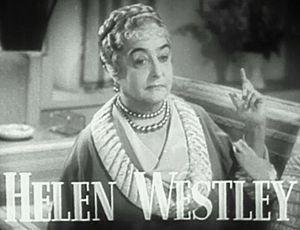
Helen Westley est une actrice américaine, née Henrietta Remsen Meserole Manney à New York le 28 mars 1875, décédée à Middlebush le 12 décembre 1942.